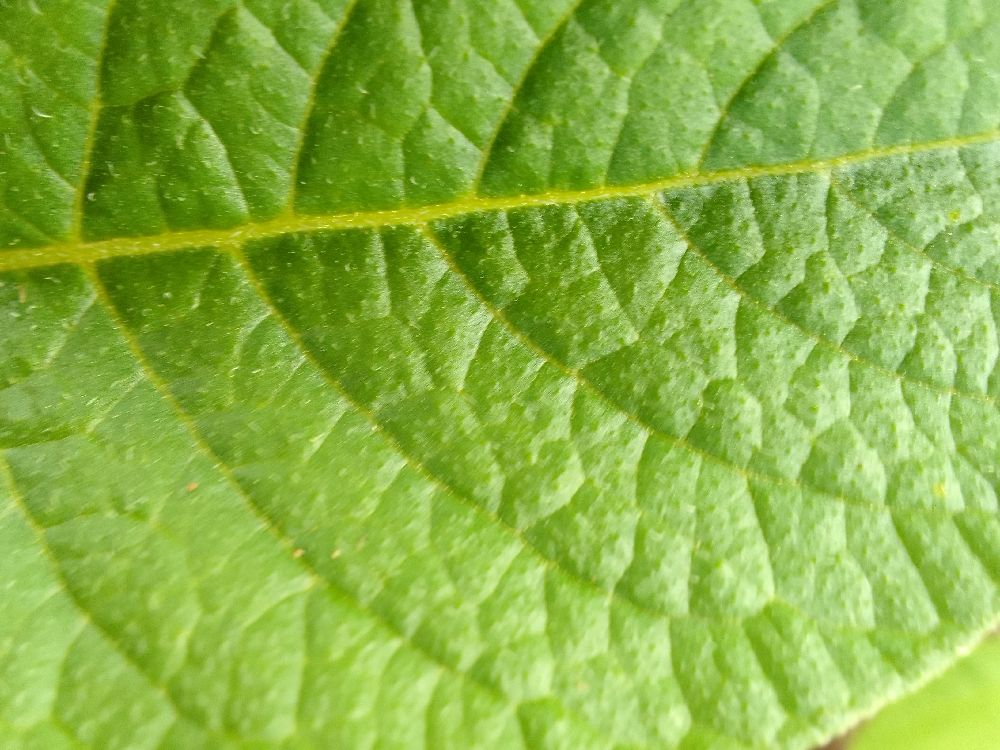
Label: Healthy